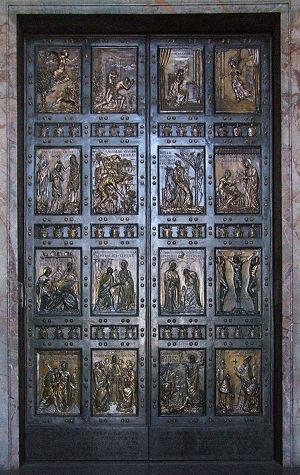
La basilique Saint-Pierre est le plus important édifice religieux du catholicisme. Elle est située au Vatican, sur la rive droite du Tibre, et sa façade s'ouvre sur la place Saint-Pierre.